Leckhampton, Kangaroo Point

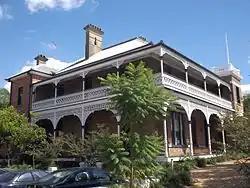
Building in 2015

Leckhampton is a heritage-listed villa at 69 Shafston Avenue, Kangaroo Point, City of Brisbane, Queensland, Australia. It was designed by Alexander Brown Wilson and built from 1889 to 1890 for Charles William Snow. It was added to the Queensland Heritage Register on 21 October 1992.